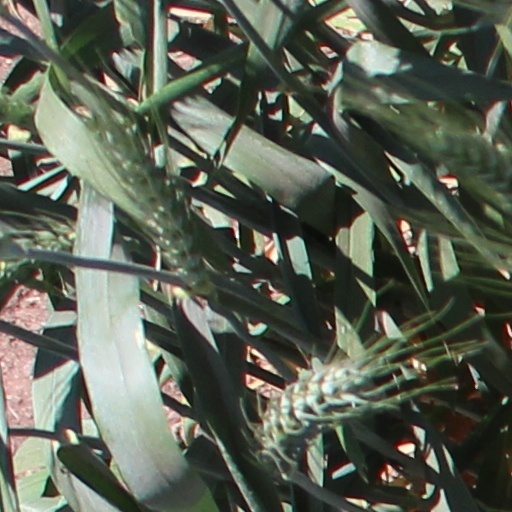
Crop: wheat